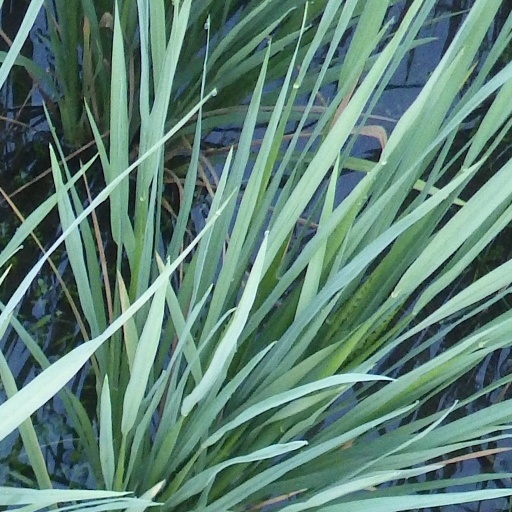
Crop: rice